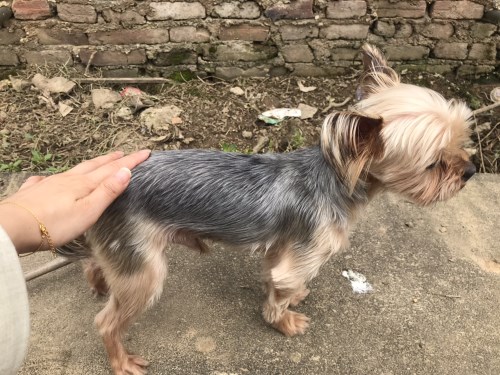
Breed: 340-n000120-Yorkshire_terrier